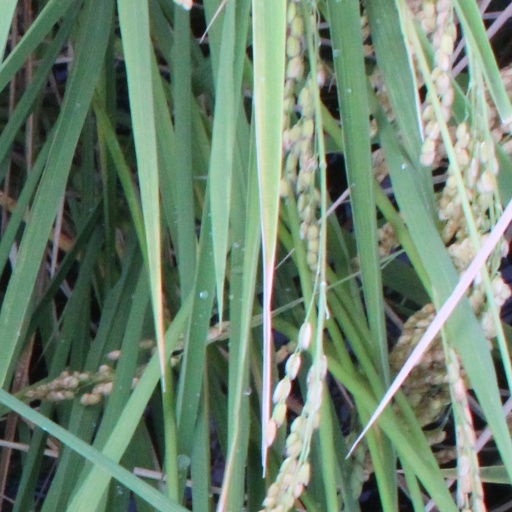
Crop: rice